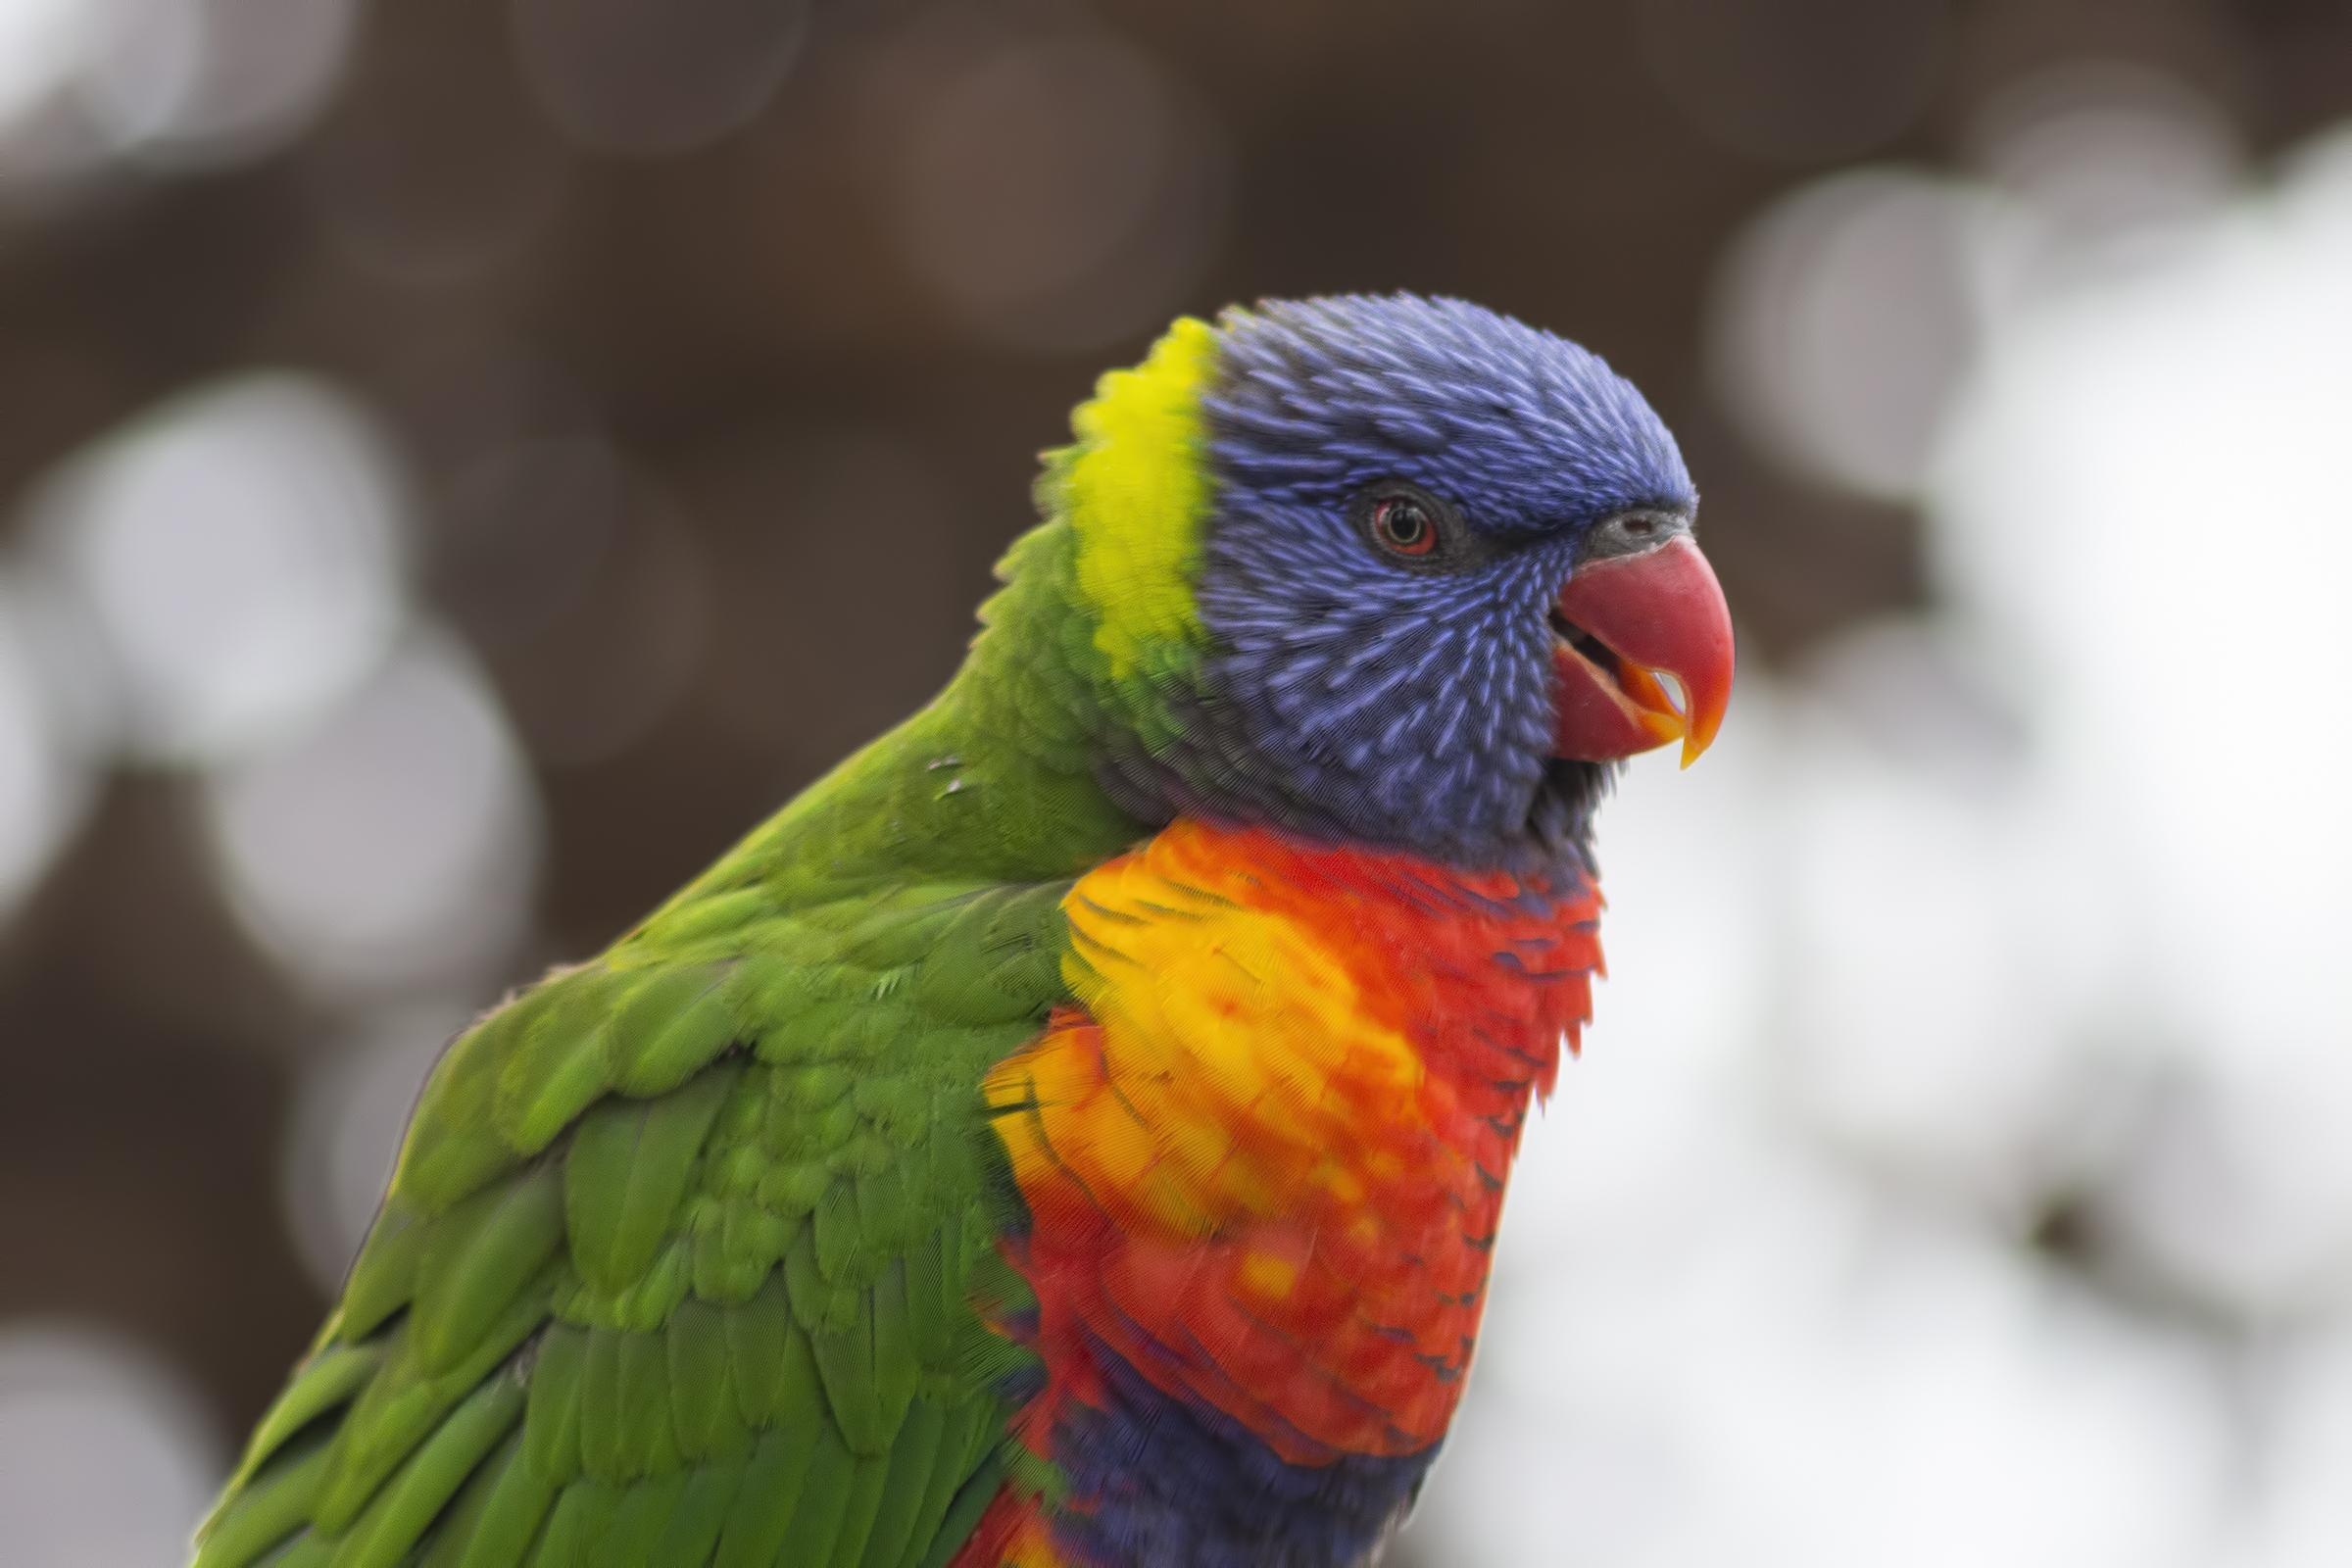
nature, bird, wing, looking, wildlife, portrait, green, red, beak, tropical, blue, colorful, yellow, feather, fauna, lorikeet, macaw, bright, head, vertebrate, parrot, parakeet, perched, rainbow lorikeet, common pet parakeet